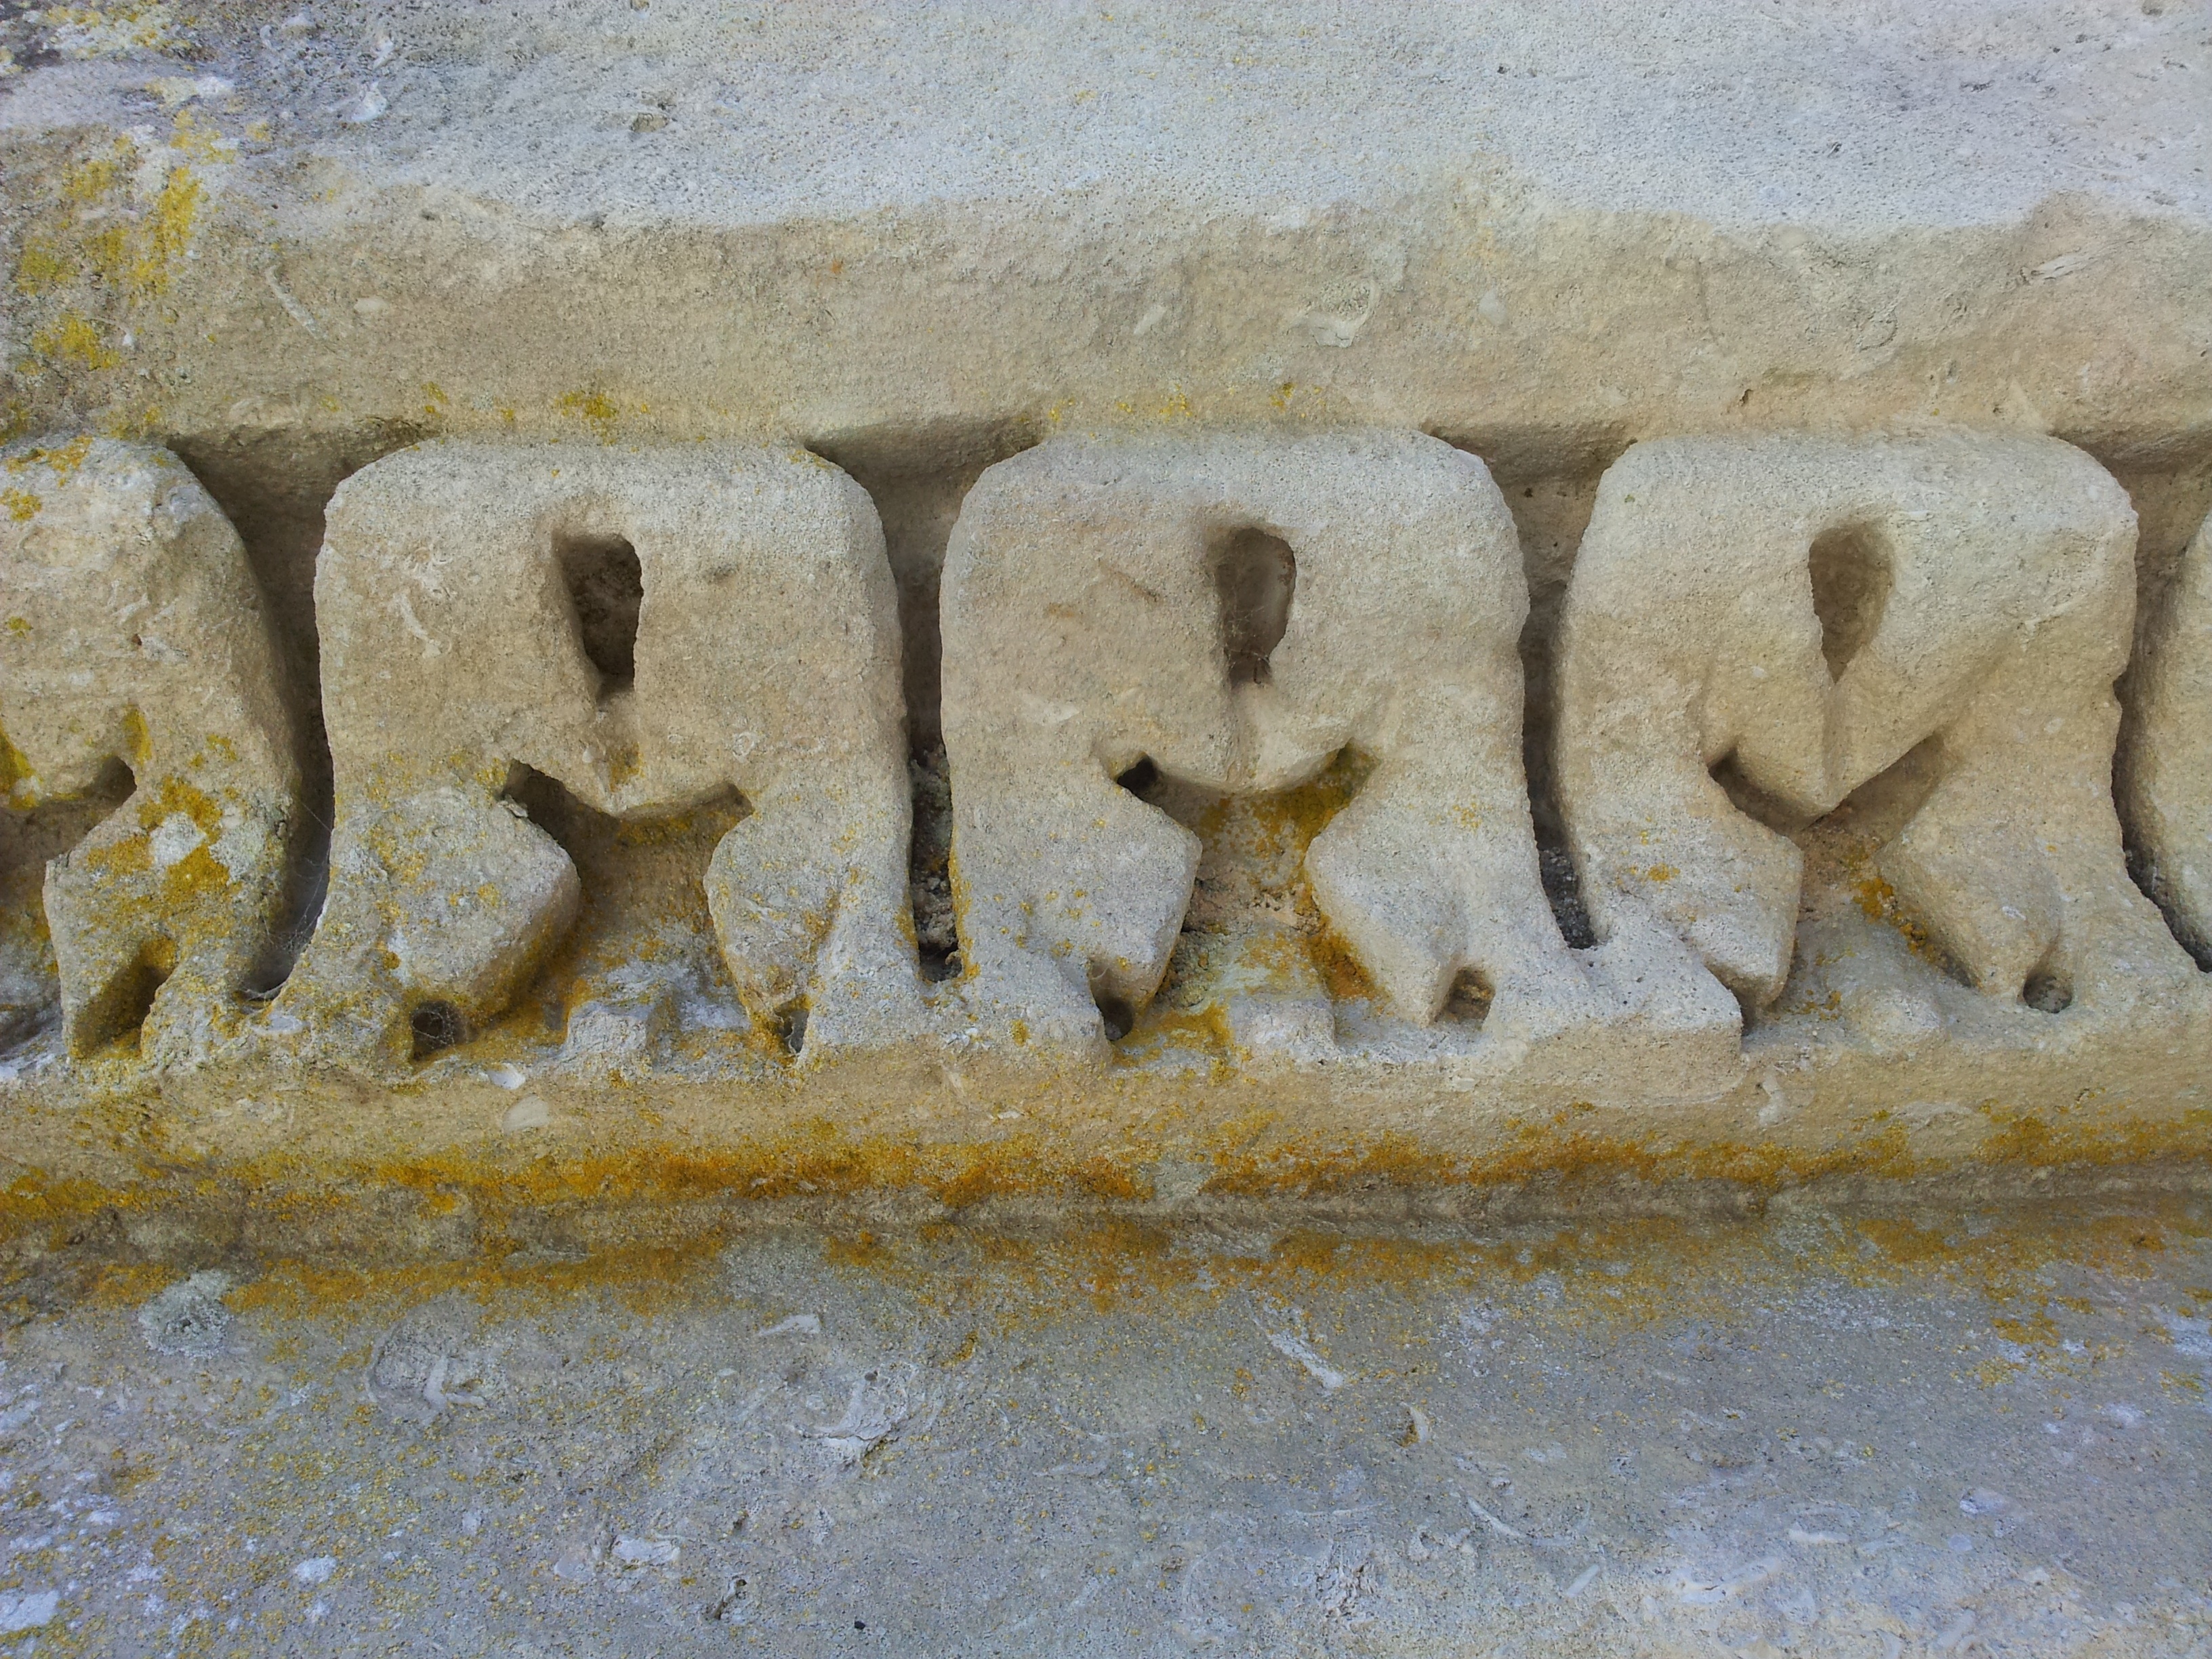
rock, antique, wall, france, ruin, material, sculpture, art, temple, frieze, pierre, carving, relief, charentes, stone carving, saintes, ancient history